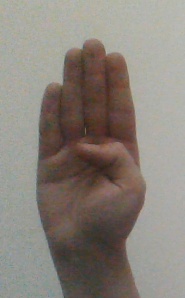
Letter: kaaf